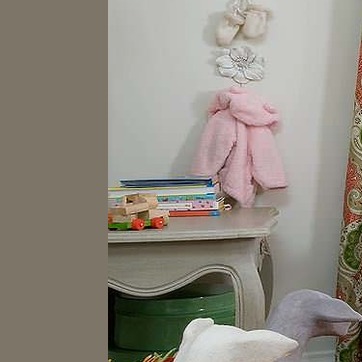
Material: paper